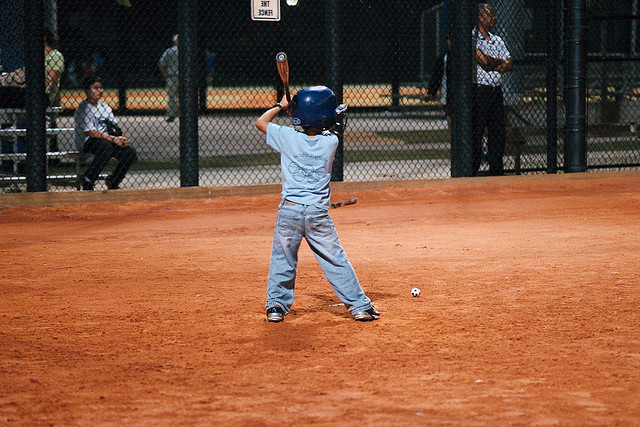
một cậu bé đang cầm gậy bóng chày và đứng ở trên sân